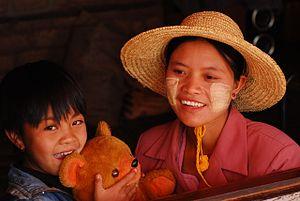
Une boucle d’oreille est un bijou ornant le pavillon de l’oreille, traditionnellement au niveau du lobe. Porté par paire, ce bijou est généralement considéré comme un accessoire féminin. Une vaste majorité des boucles d’oreille impose une perforation du pavillon auriculaire, mais il existe aujourd’hui des alternatives pour les oreilles non-percées.